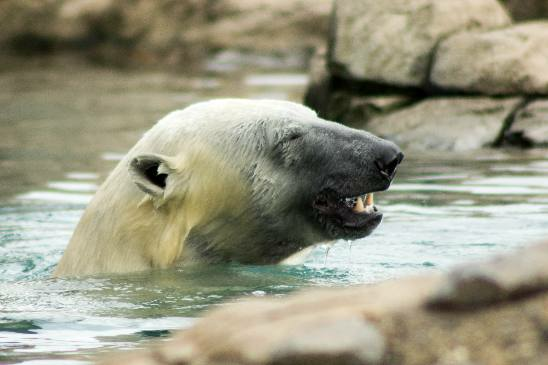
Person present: No